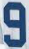
Number: 9